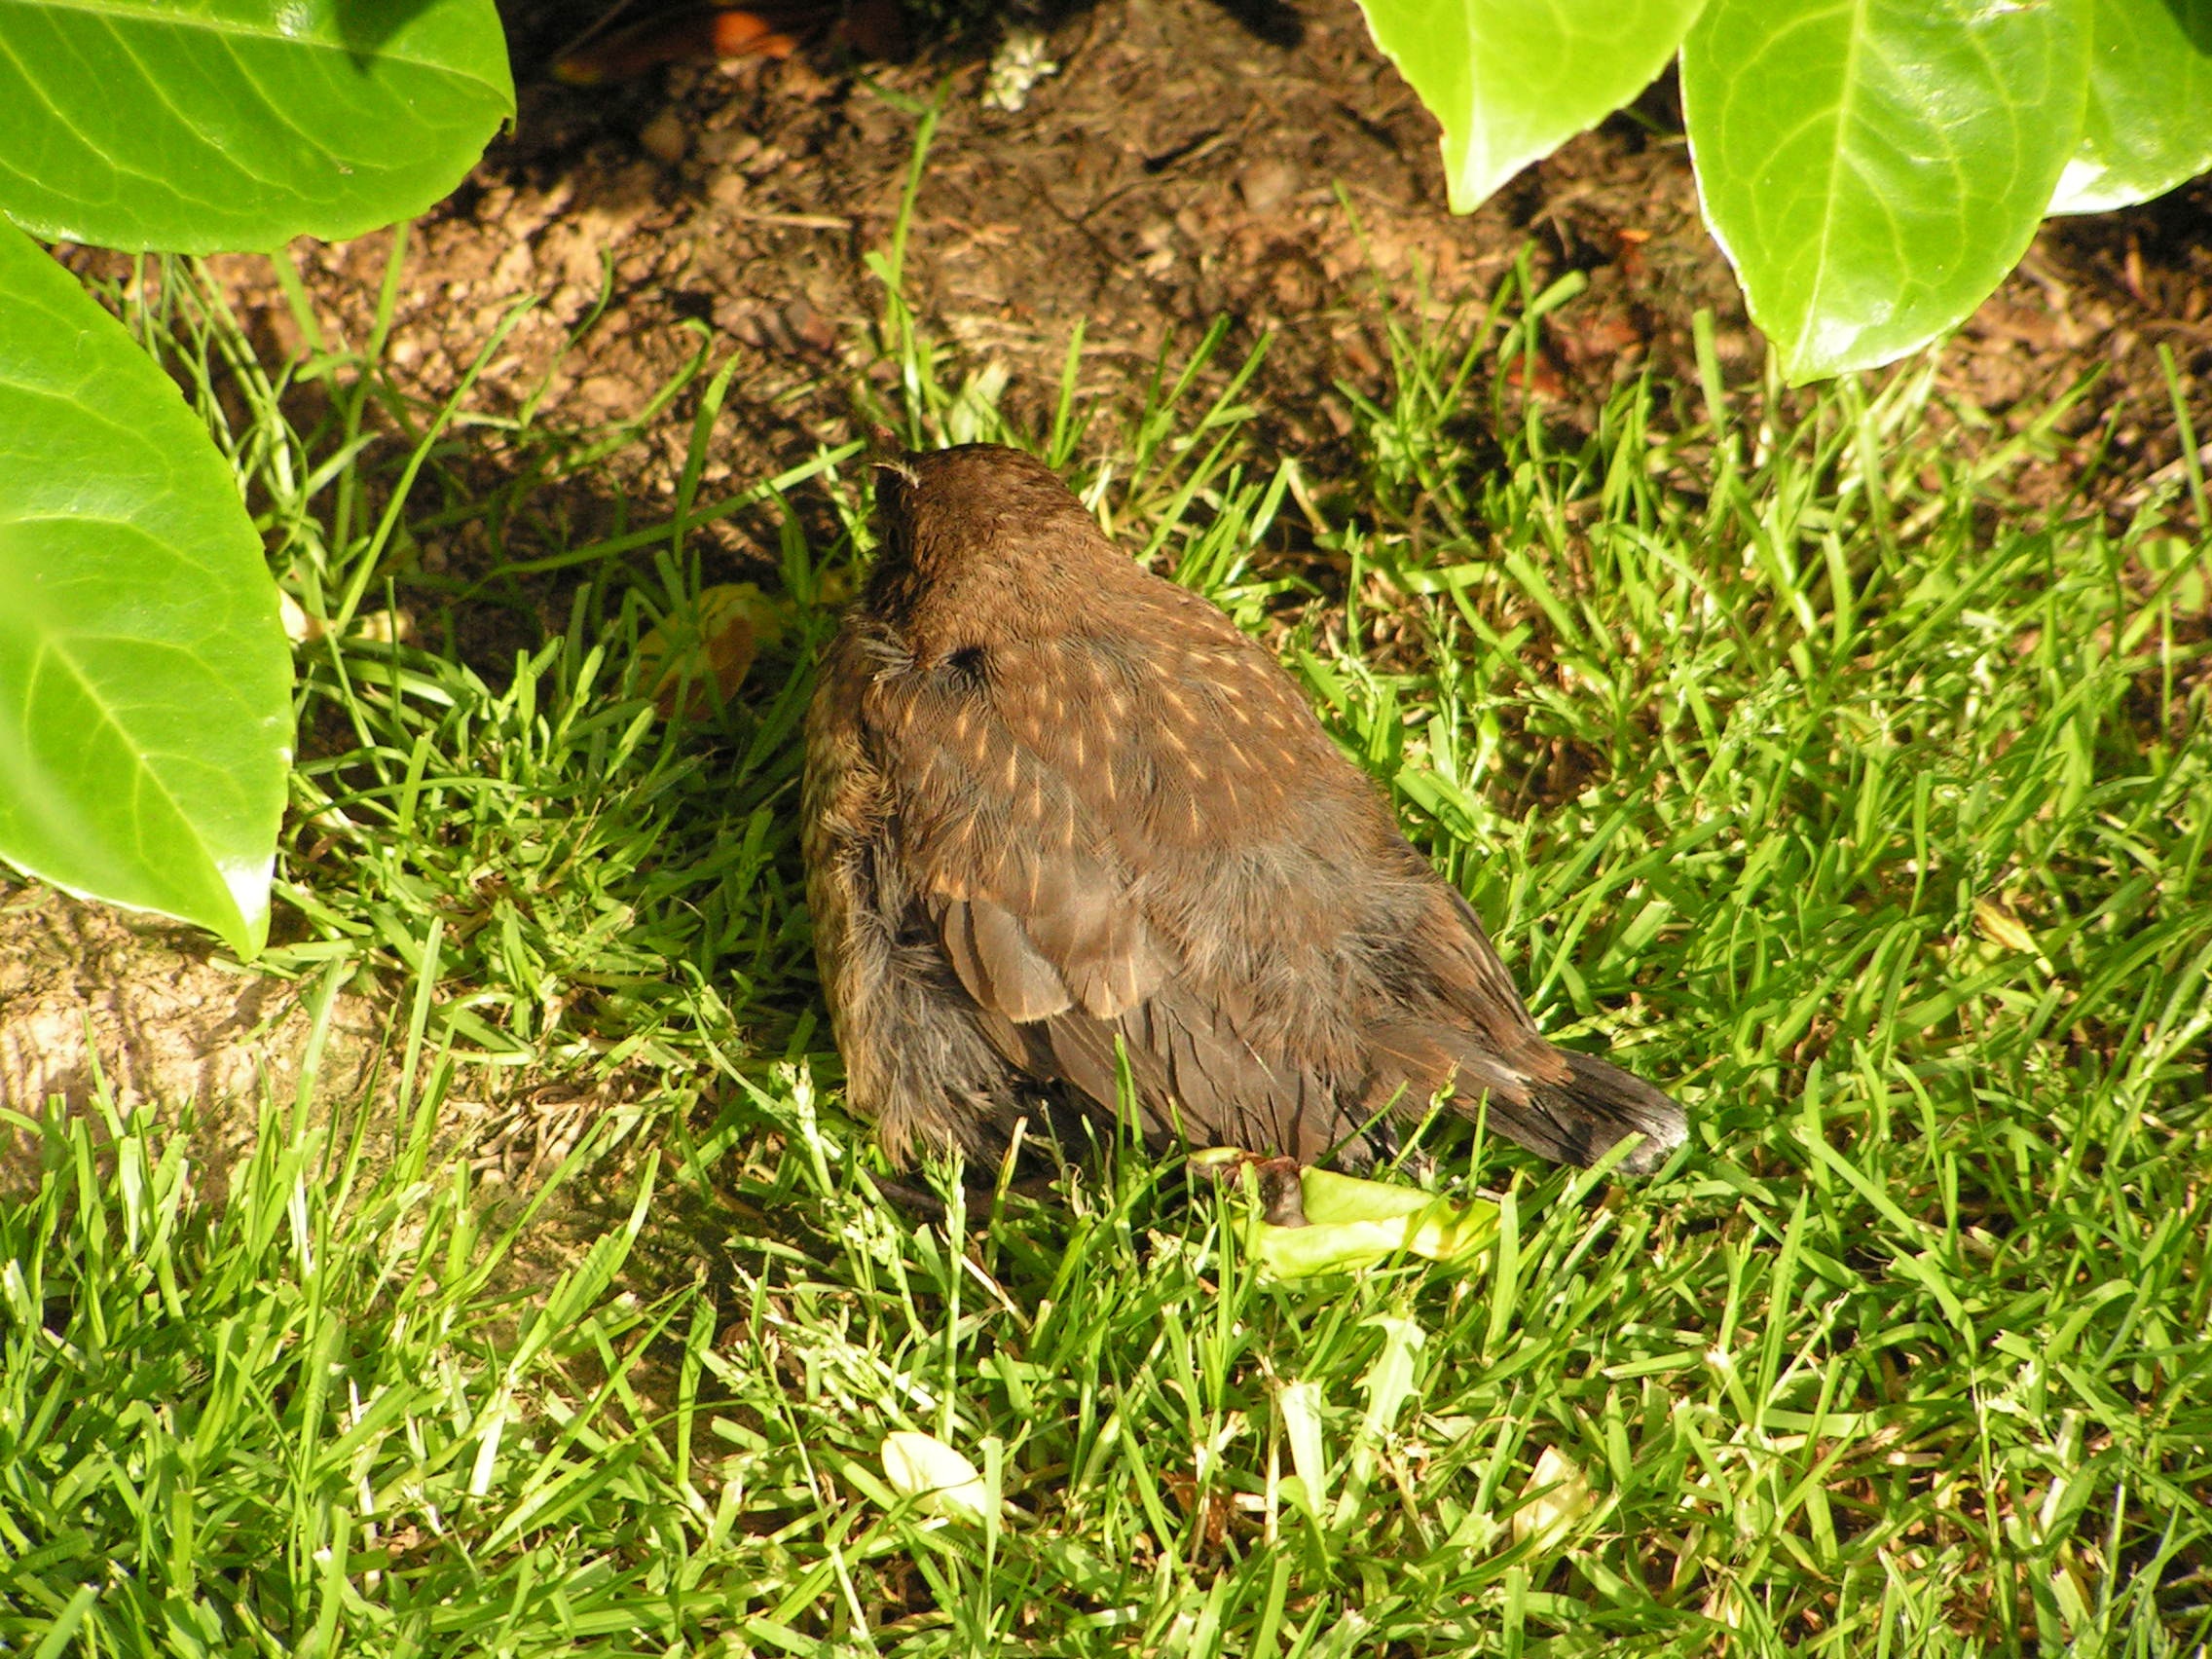
bird, wildlife, fauna, vertebrate, landing, blackbird, first flight, crashed, perching bird